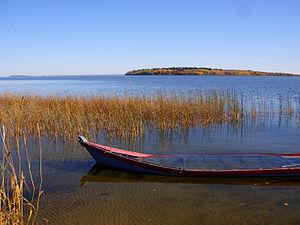
Buffalo Narrows ou Détroit-du-Bœuf, est un village nordique situé dans le Nord de la province de la Saskatchewan au Canada.
Le lac Churchill est un lac glaciaire situé dans le Nord-Ouest de la Saskatchewan au Canada. Il est alimenté à partir du lac Frobisher au nord et du lac Peter Pond à l'est à travers le canal Kisis. La route 155 traverse ce canal à Buffalo Narrows. Le lac fait partie du bassin versant de la rivière Churchill. Le lac peut geler à partir de novembre et rester gelé jusqu'en mai. Il est nommé en l'honneur de John Churchill, 1ᵉʳ duc de Marlborough.